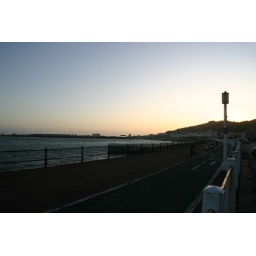
A clear sky in Dover